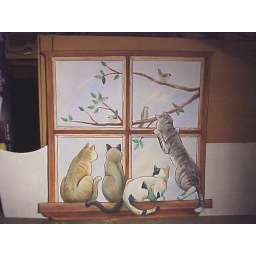
Faux window was used above bed